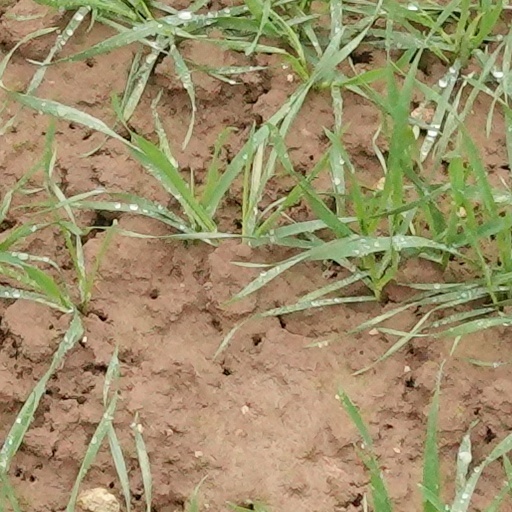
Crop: wheat